Edmonton Oilers

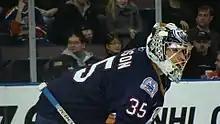
Acquired through a trade in 2006, Dwayne Roloson emerged as the Oilers' starting goaltender from 2006 to 2009.

The team suffered from inconsistency during the first few months of the regular season, especially in goal and offence. Goaltenders Ty Conklin and Jussi Markkanen were unreliable in net and Peca also struggled with offence. However, in-season acquisitions, such as defencemen Jaroslav Spacek and Dick Tarnstrom, goaltender Dwayne Roloson and left winger Sergei Samsonov, helped Edmonton finish the season with 95 points and clinch the final playoff spot in the Western Conference over Vancouver.